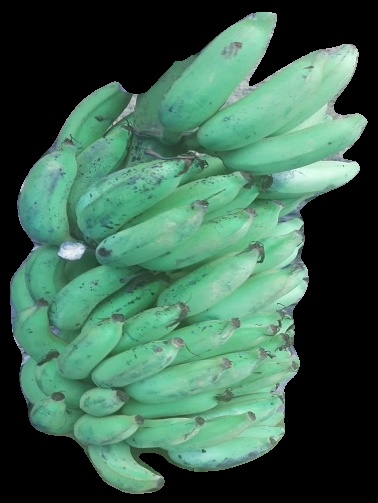
Variety: elakki-bale
Grade: grade2